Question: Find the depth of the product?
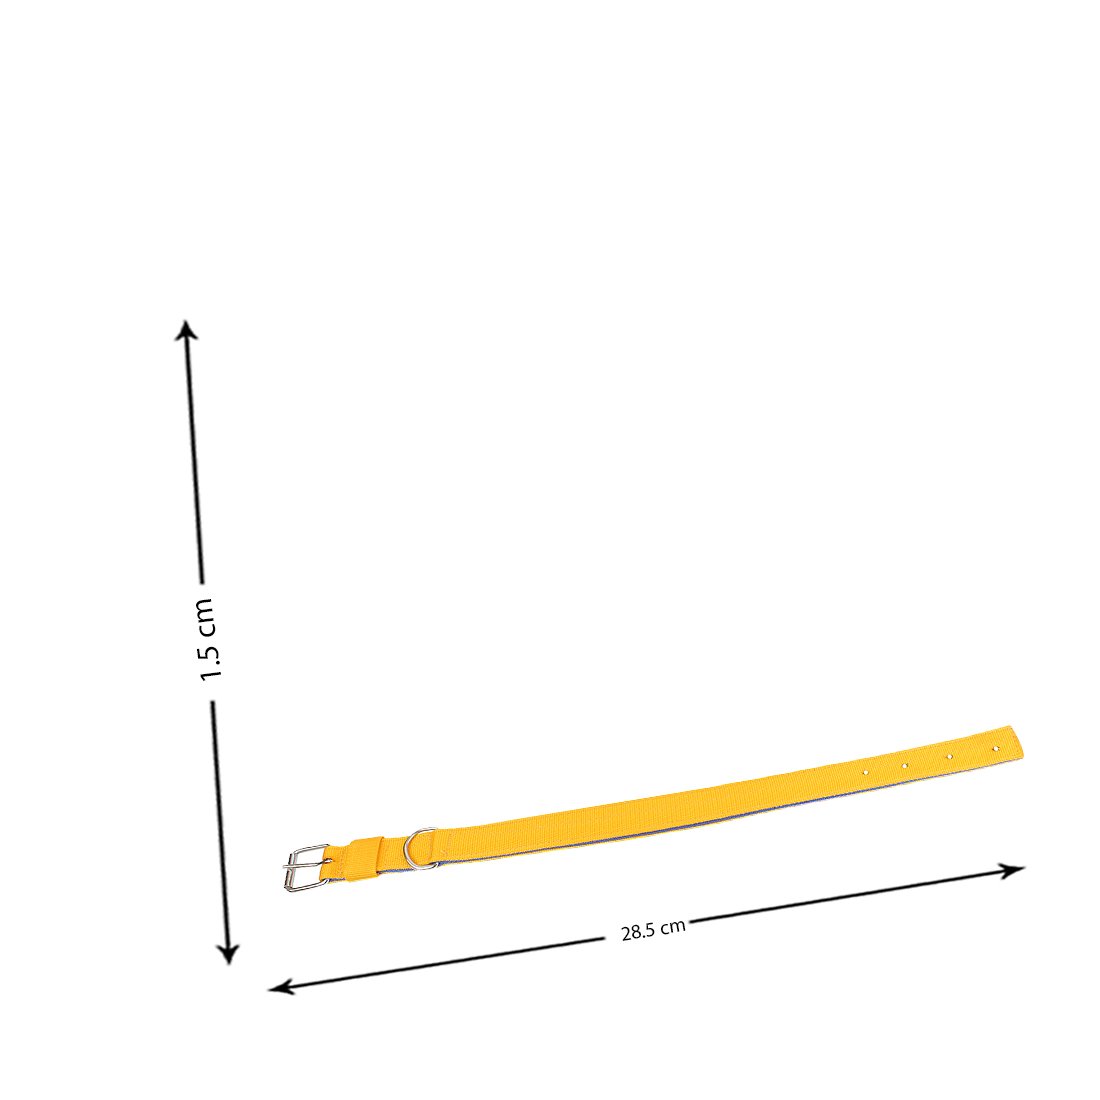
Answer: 28.5 centimetre